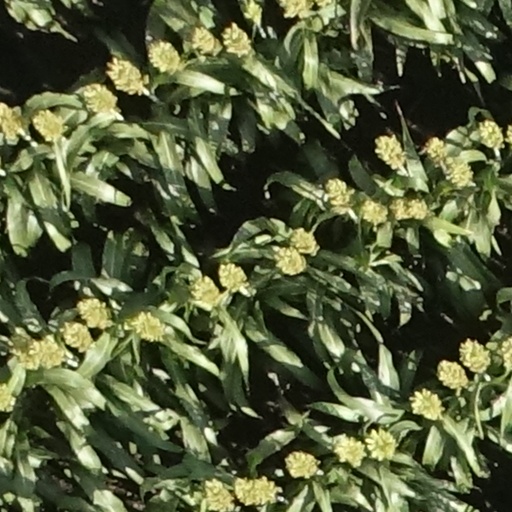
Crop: sorghum